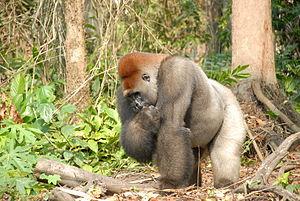
Les Hominidés, ou Hominidae, sont une famille de primates simiiformes rassemblant les genres actuels orang-outan, gorille, chimpanzé et Homo. S'y trouvent également un certain nombre de genres éteints apparentés, ancêtres ou plus souvent collatéraux des ancêtres des quatre genres actuels.